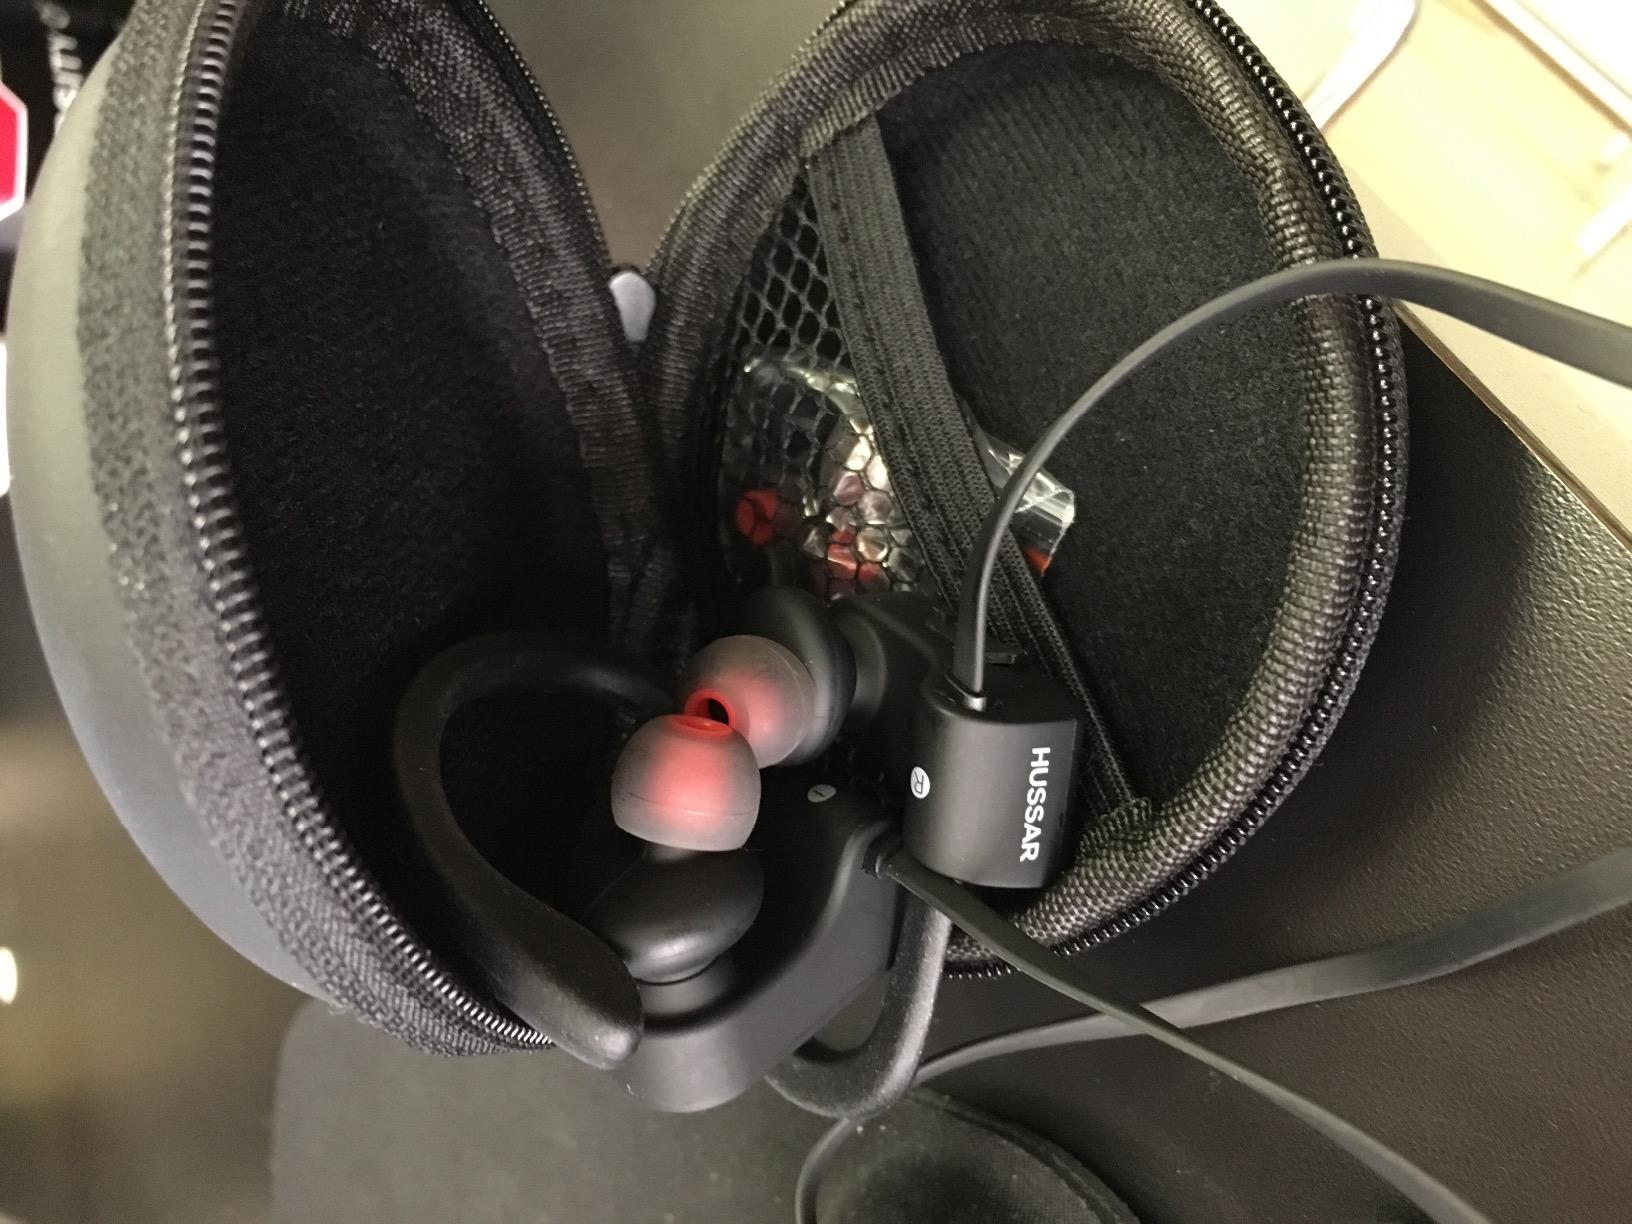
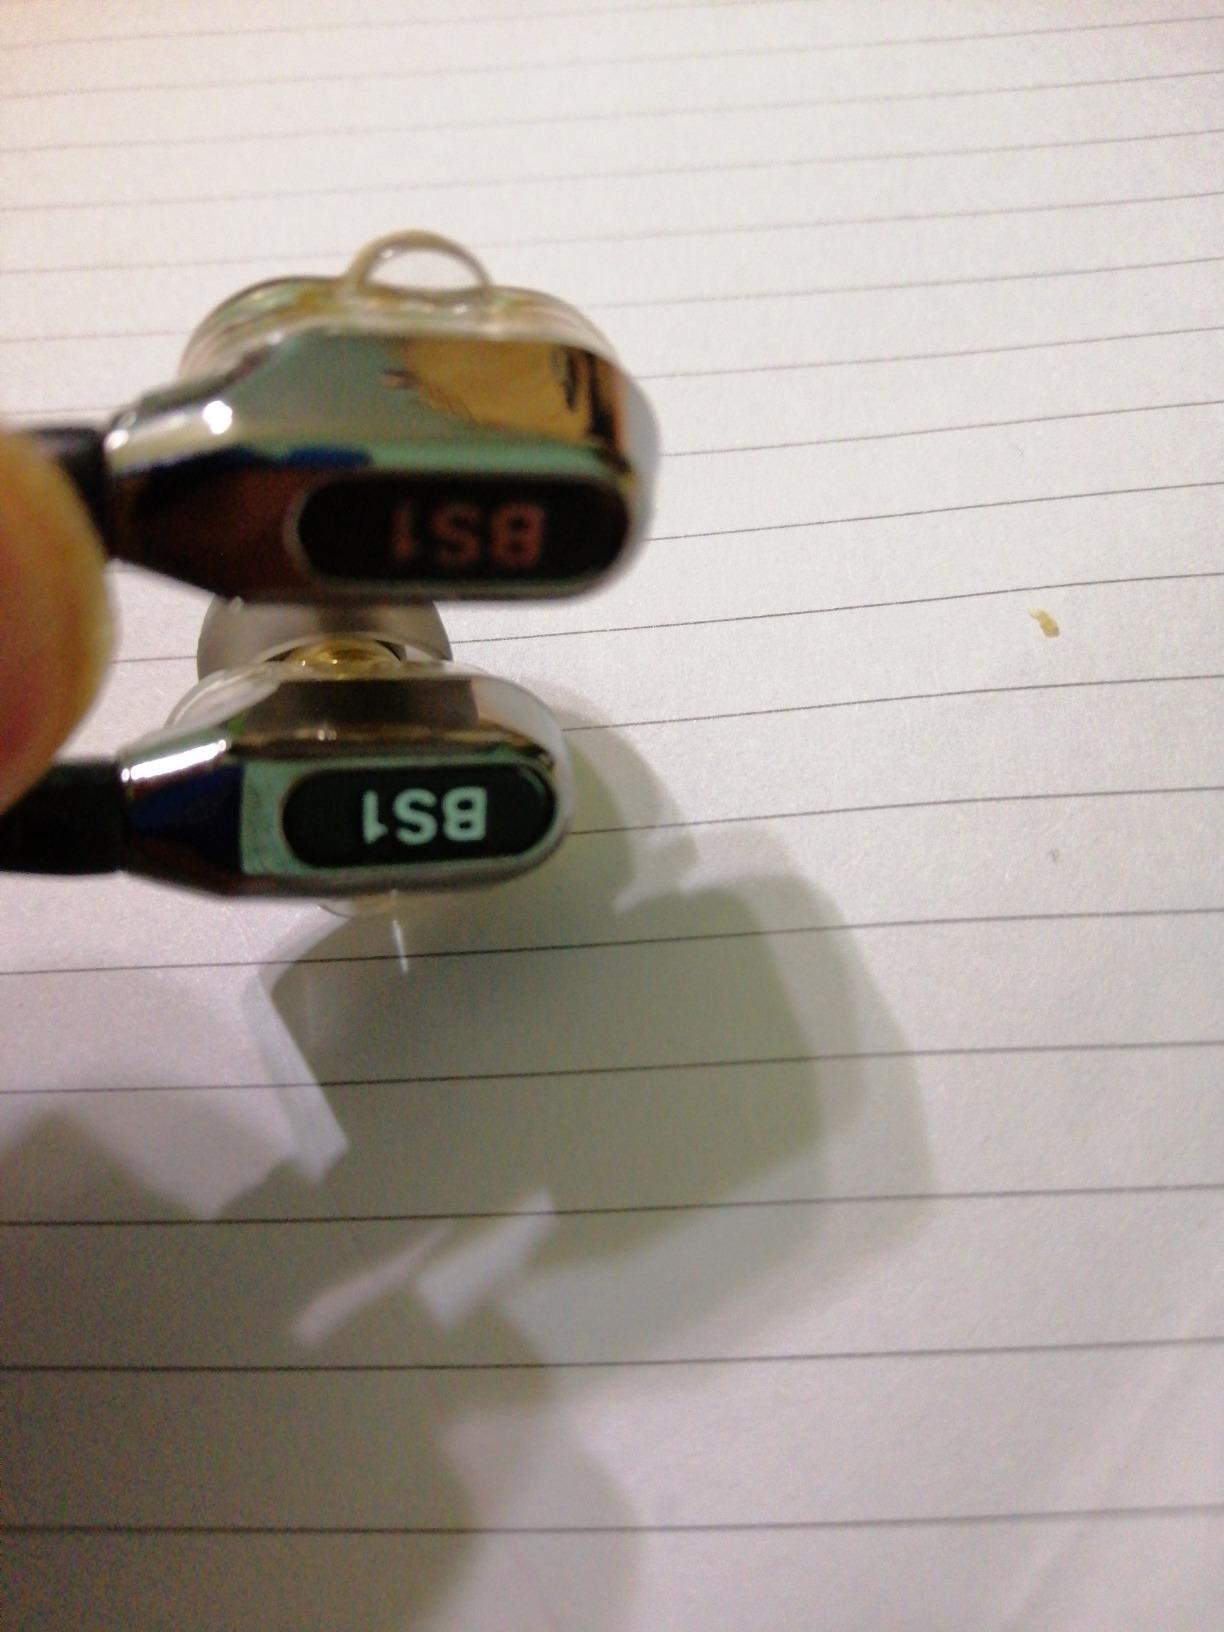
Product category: headphones
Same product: no